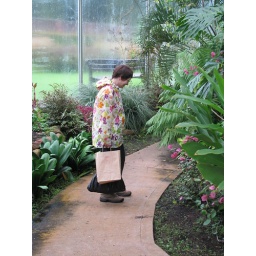
Tropical plant house in grounds of Mountstuart House. Jean cunningly camouflaged in floral rain jacket.